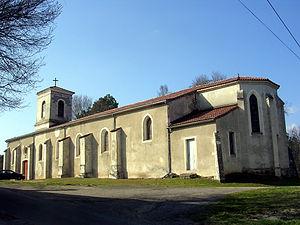
Eglise du bourg de Saugnacq-et-Muret, dans le département français des Landes
Le département français des Landes compte 438 églises pour un total de 331 communes, soit une moyenne de 1,32 église par commune. La commune de Parleboscq, née de la réunion de sept paroisses, compte à elle seule sept églises.